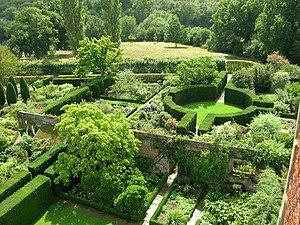
Le château de Sissinghurst en Angleterre est une résidence historique dans le comté du Kent, à environ 40 km au sud-ouest de Canterbury. Elle est célèbre par son jardin aménagé à partir de 1930 par Vita Sackville-West et son mari Harold Nicolson. Aujourd'hui, Sissinghurst appartient au National Trust.